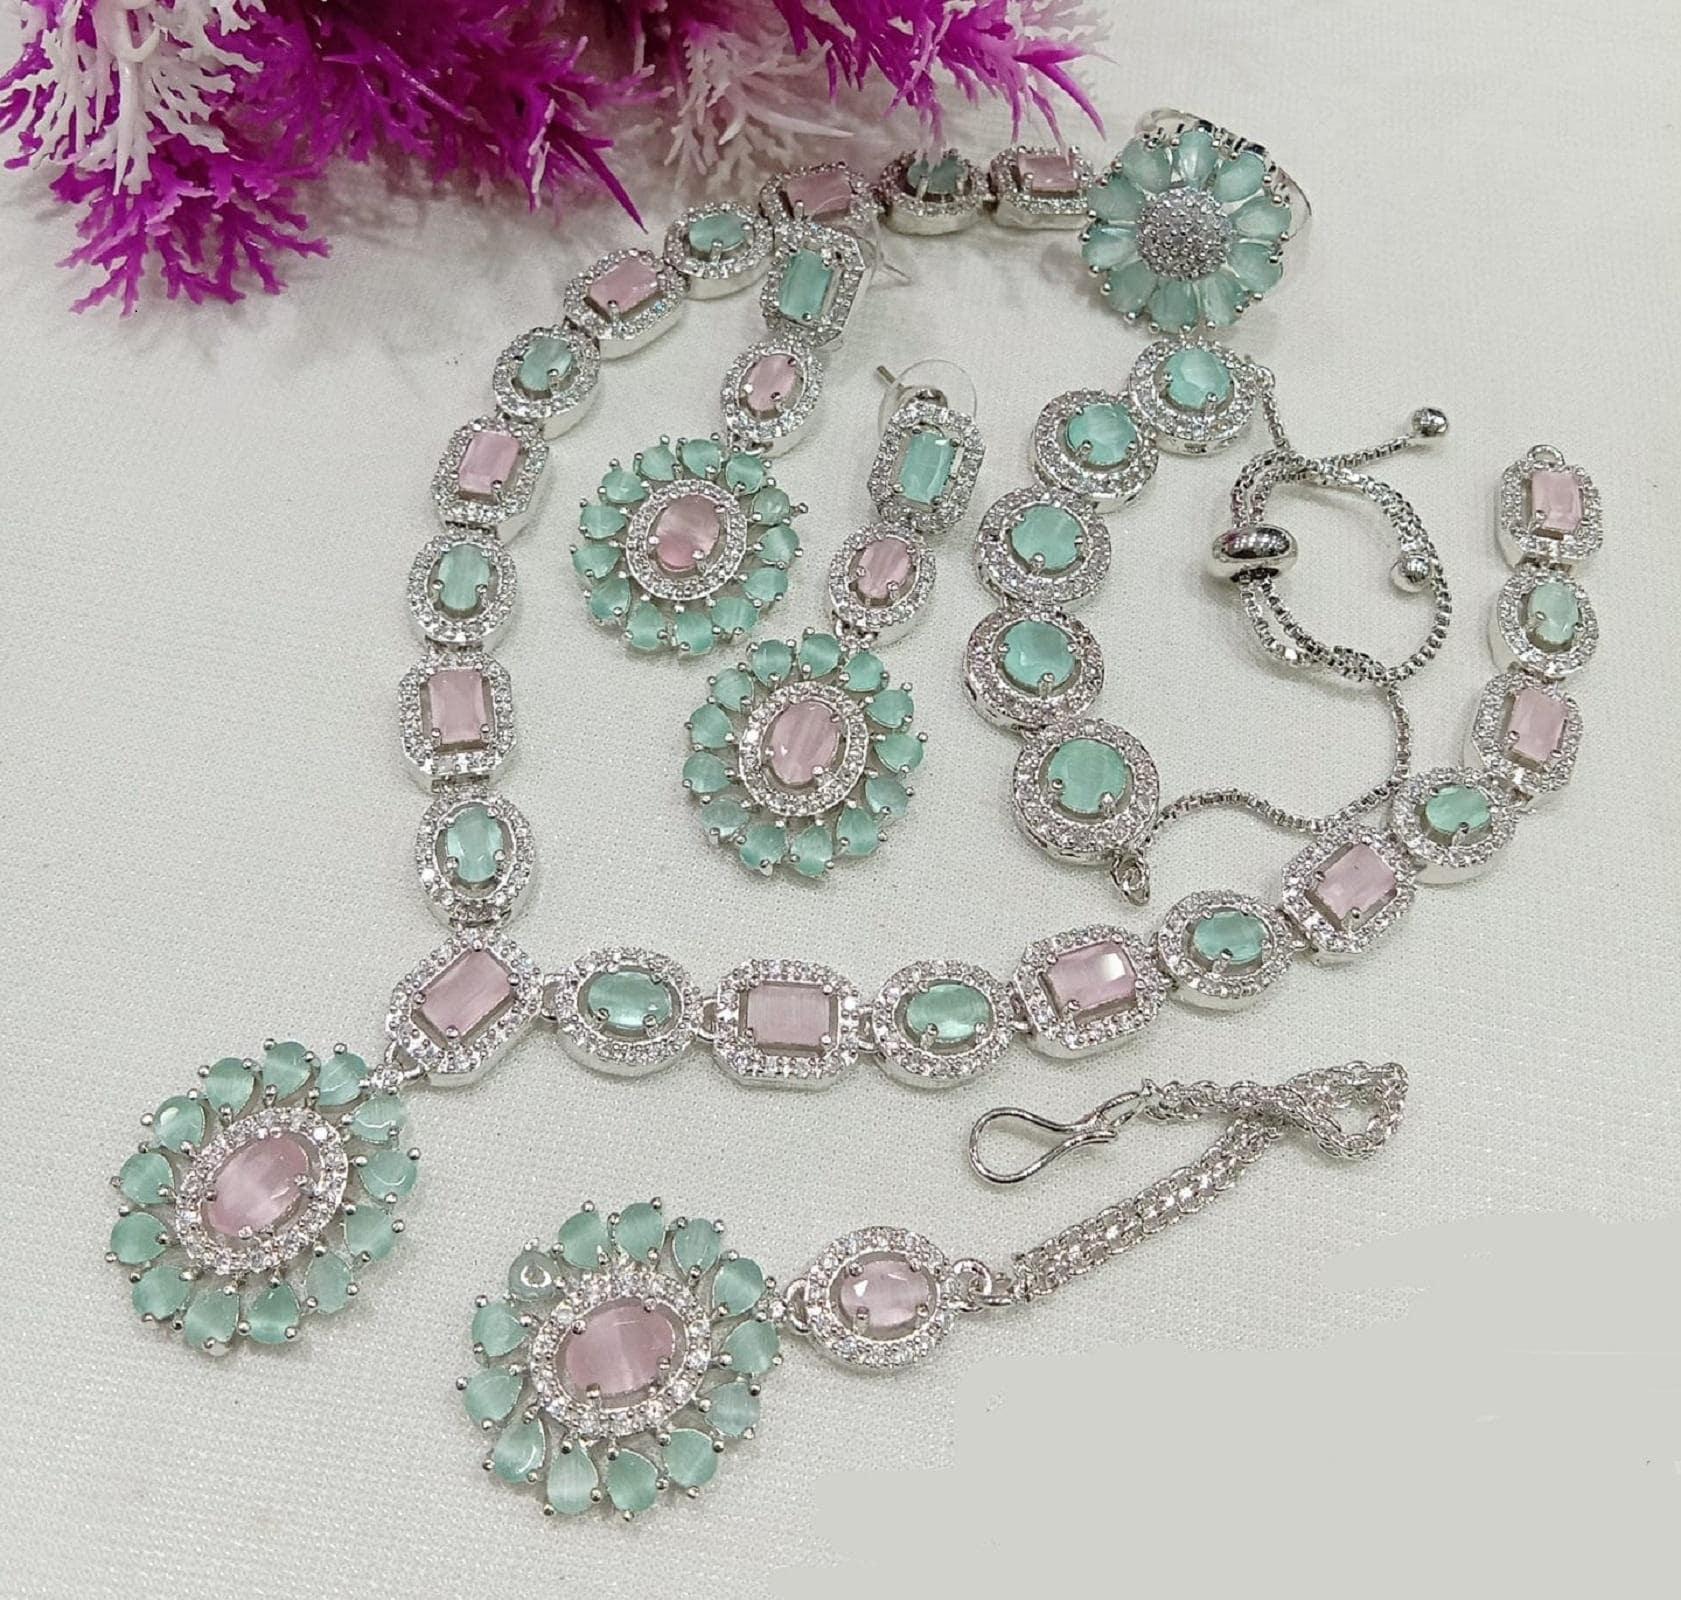
DENICRAAS Latest and stylish MULTI COMBO Necklace Earing Set for Women And Girls | 1 Set| Necklace Colorful Collar Choker Necklace for Women Fashion Accessories PERFECT for ANY OCCASION
Type: Necklaces & Pendants
Brand: DENICRAAS
Price: Rs. 1949
 Latest NECKLACE For Women. DENICRAAS Has Huge Collection Of Latest Modern Fashion And Traditional Jewellery Accessories. DENICRAAS Is Pioneer Of Imitation Jewellery For Women And Designer Crystal, Traditional Jhumka / Jhumki , Bracelets, Ear Studs, Fancy Tops, Earrings For Women Traditional, Fancy Ear Rings And American Diamond Hangings Earrings For Women And Girls. Buy DENICRAAS Trendy, Artificial And Stylish Jewellery For Women . These Are Also Ideal For Birthday Gifts For Girlfriend Love, Girls, Wife, Sister, Wedding Gifts And Anniversary Gifts. Women love Jewellary; specially Bangles adore women. They wear it on different occasions. They have special importance on ring ceremonies, weddings, and festive times. They can also wear it on regular basics. Make your moment memorable with this range. This Bangle set features a unique one-of-a-kind designer with a Glossy finish.
Features: Jewelery Care : Never allow your fashion jewellery to come in contact with harsh chemicals, oils, nor spray perfumes directly on them. This will cause the jewellery to fade, discolour, or even ruin them completely. And we wouldnt want that!,A Perfect Jewellery Set with AD Stone for every Indian Girl or Women for any of the bridal or auspicious occasion,Material & Craftmanship: Finest quality stones and environmentally friendly non precious Metals are used for making the jewellery set. It is safe for wearing for long hours. Exquisite hand work is required since some crystals are too small to pick by fing,Jewellery Care: Keep the jewelry away from direct heat, water, perfumes, deodorants and other strong chemicals as they may react with the metal or plating. Wipe your jewellery with a soft cloth after every use. Always store your jewellery in jewellery box